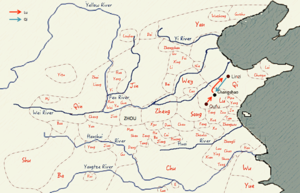
La bataille de Changshao est un conflit militaire entre Qi et Lu, qui sont les deux principaux États de la péninsule du Shandong pendant la Période des Printemps et Automnes de la Dynastie Zhou. La bataille a eu lieu en janvier de 684 avant JC à Changshao. C'est l'armée de l'état de Lu qui remporte la victoire, sous le commandement du général Cao Gui. Cette bataille est décrite en détail par Zuo Qiuming dans son Zuo Zhuan, mais elle n'est pas mentionnée dans le Shiji de Sima Qian. Cette bataille est considérée comme un exemple classique de victoire grâce à l'usage de bonnes stratégies militaires, et le célèbre chengyu 一鼓作氣 est dérivé de l'évaluation de la bataille par Cao Gui, telle qu'elle est reporté dans le Zuozhuan.